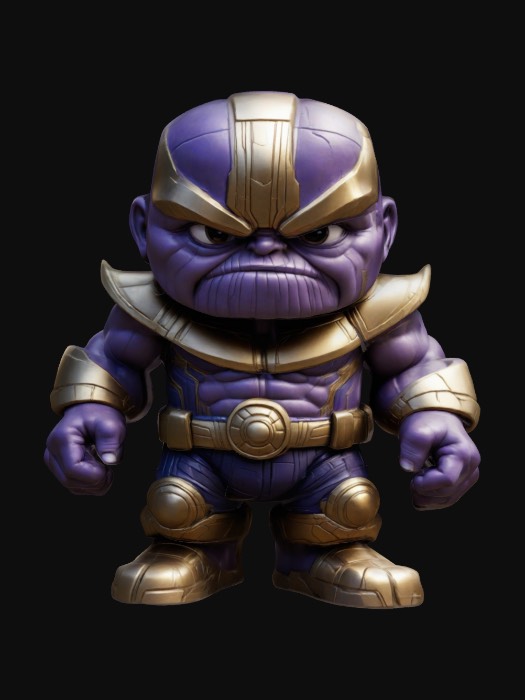
미적 점수 (1~10점): 7